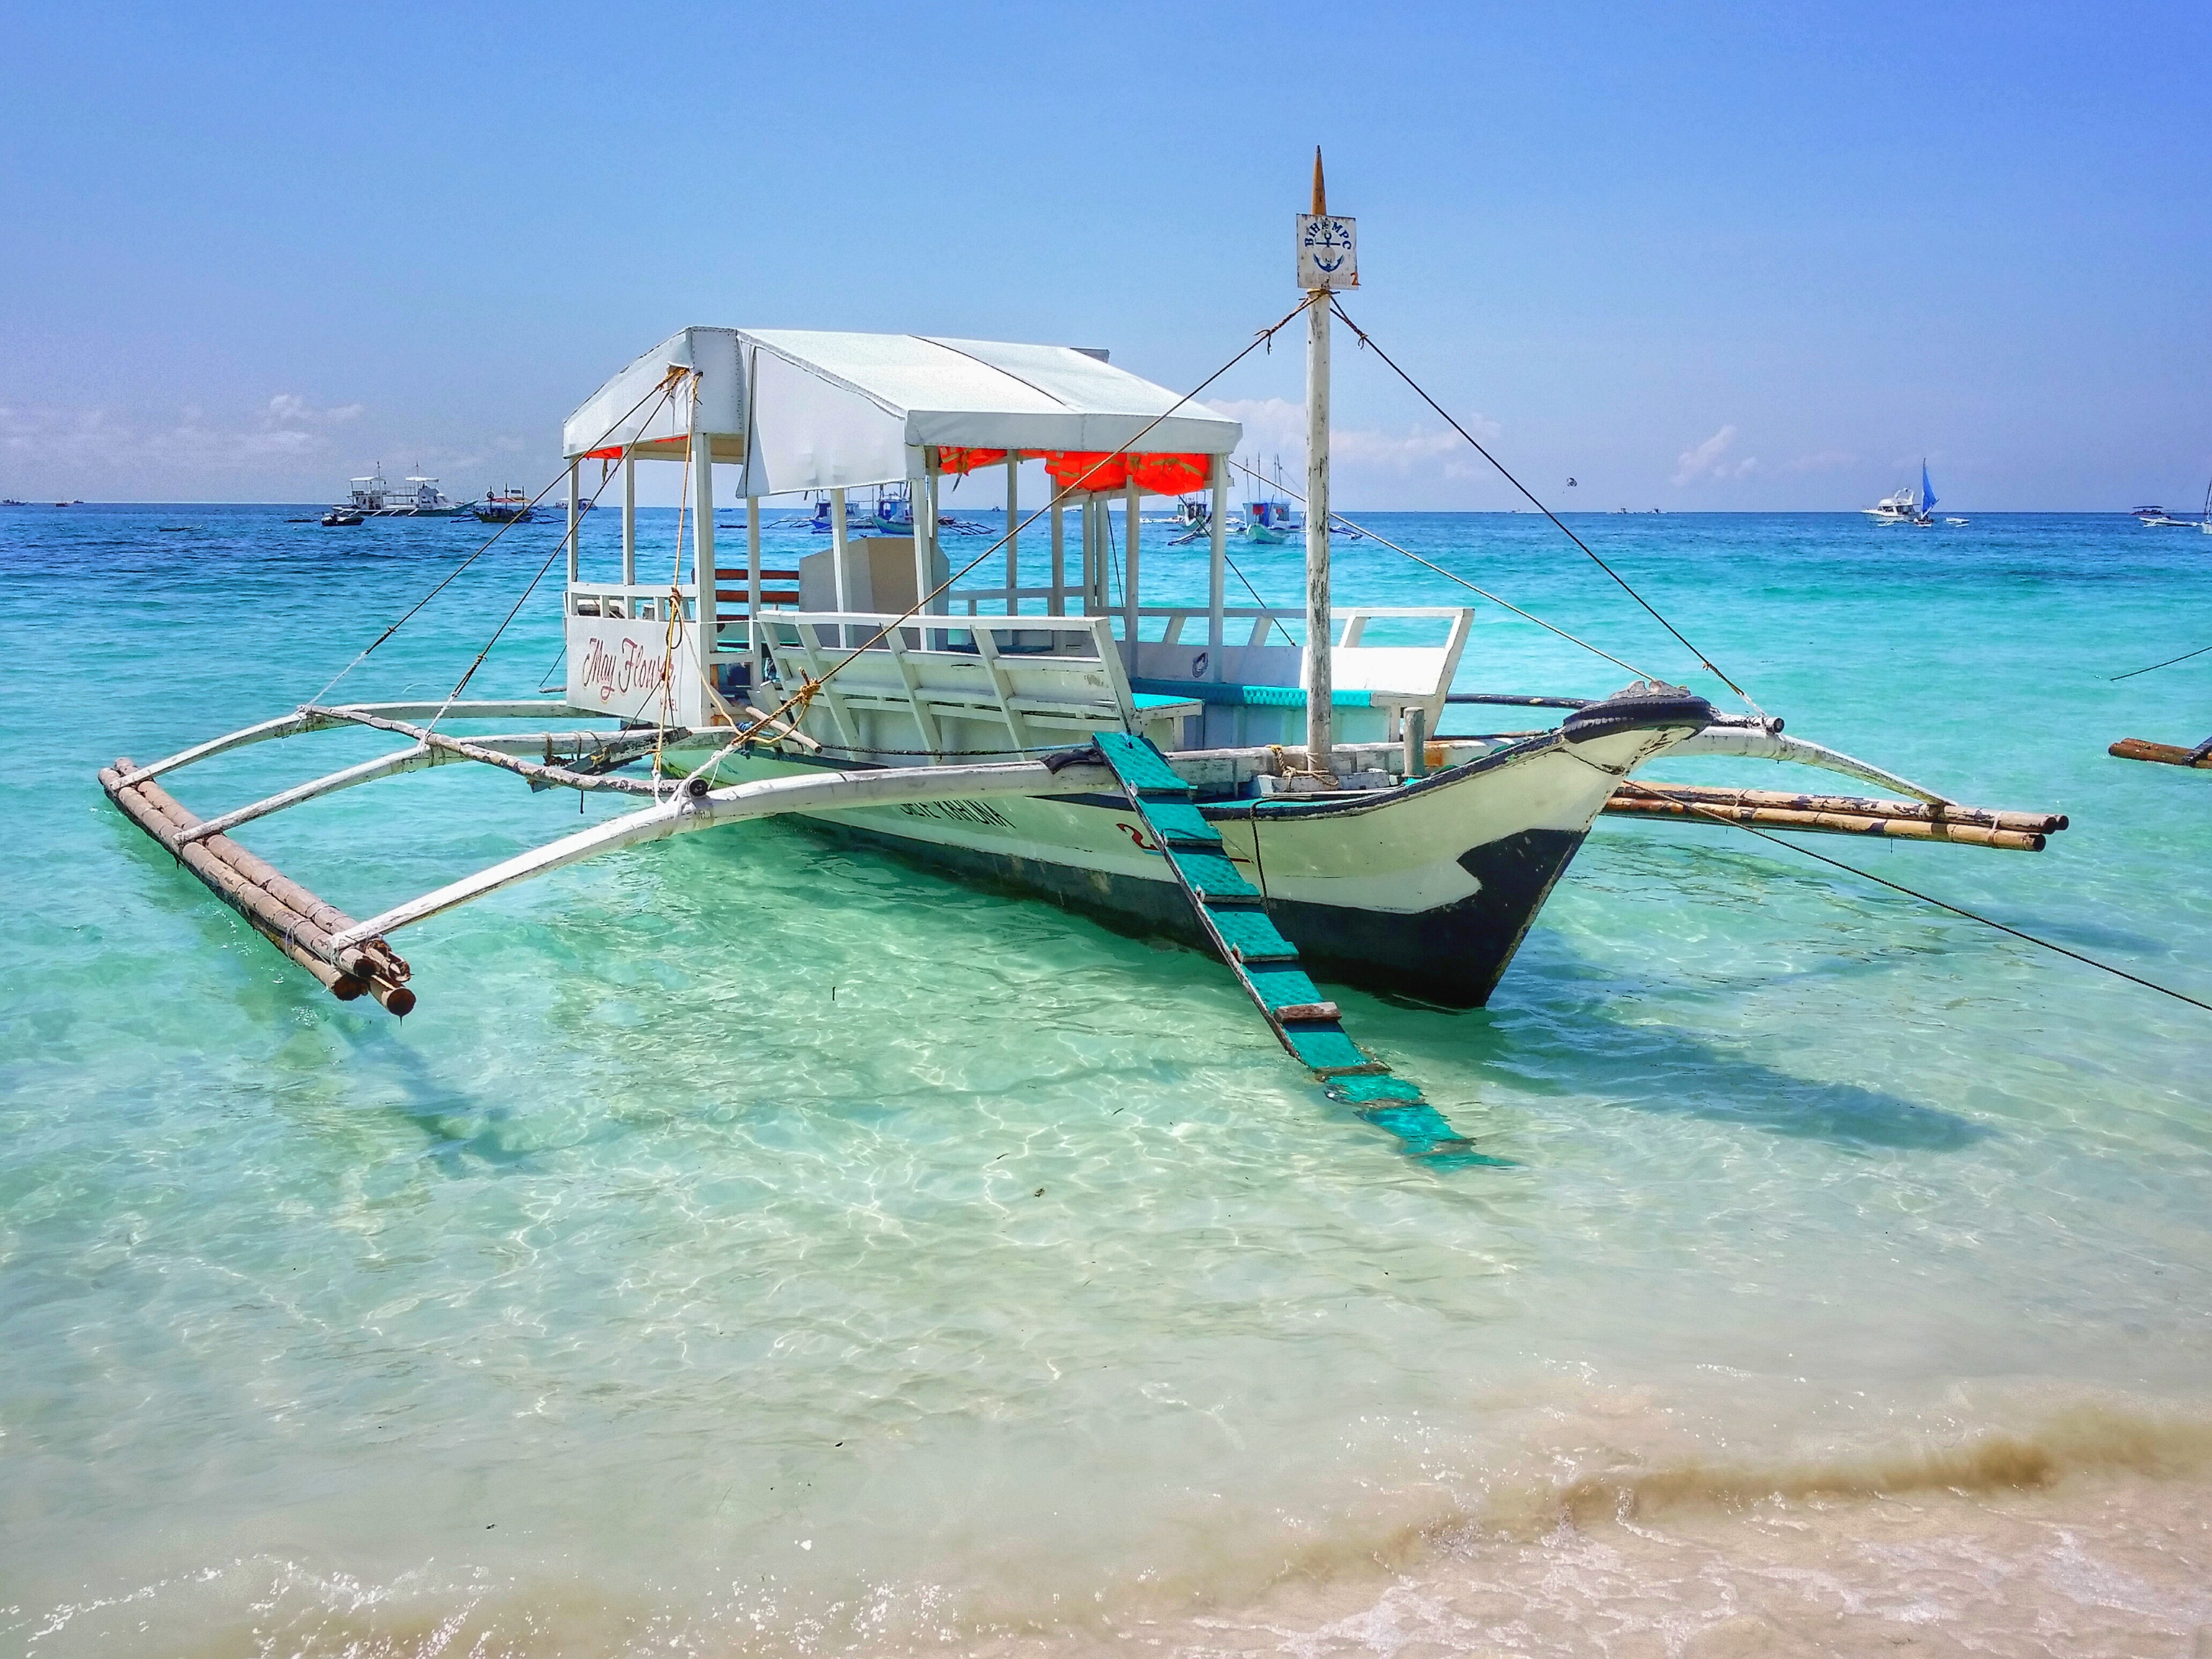
beach, sea, coast, water, ocean, boat, wind, vacation, boot, vehicle, holiday, lagoon, bay, island, boating, caribbean, philippines, gorgeous, boom, catamaran, fishing vessel, traditionally, crystal clear, cay, boracay, white beach, sulu sea